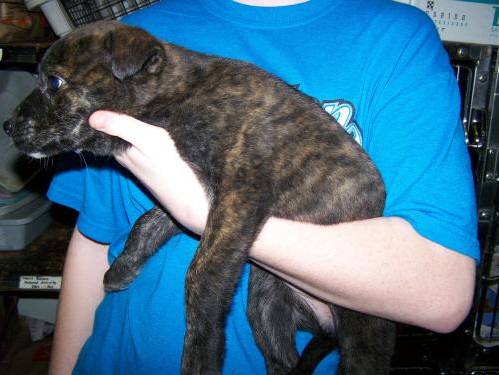
Label: dog